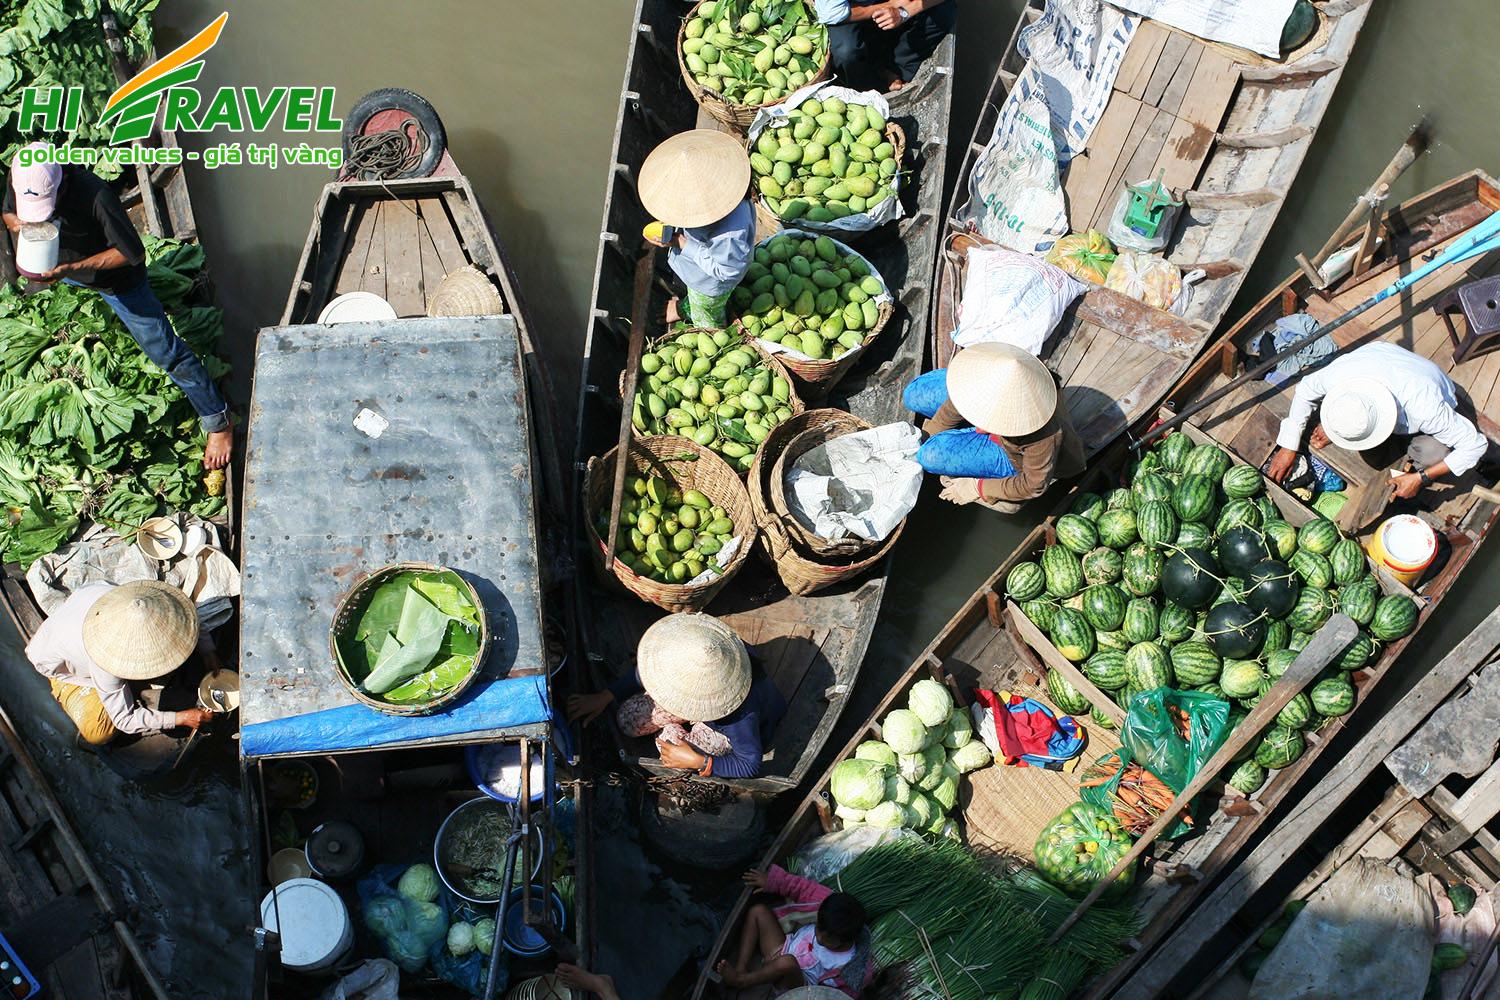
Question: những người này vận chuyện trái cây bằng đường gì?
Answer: đường sông